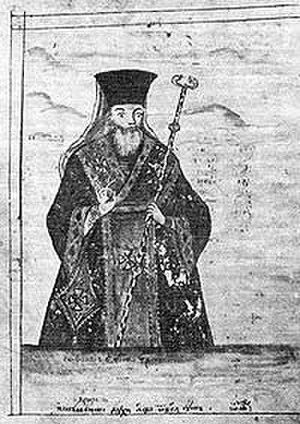
Saint Sophrone de Vratsa, né Stoïko Vladislavov le 11 mars 1739 à Kotel et mort le 23 septembre 1813 à Bucarest, est un homme d'Église et une des figures marquantes de la renaissance nationale bulgare.